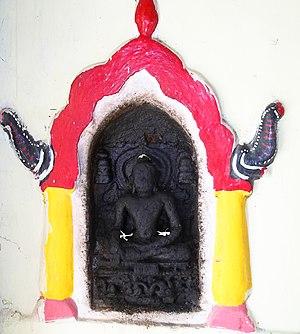
Le district de Baleswar ou district de Balasore est un district de l'état de l'Orissa en Inde.